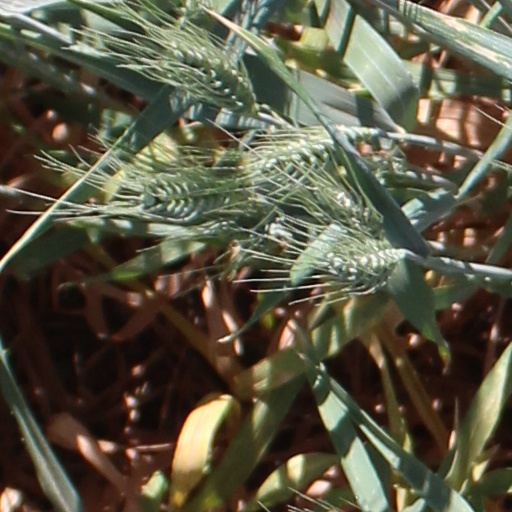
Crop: wheat